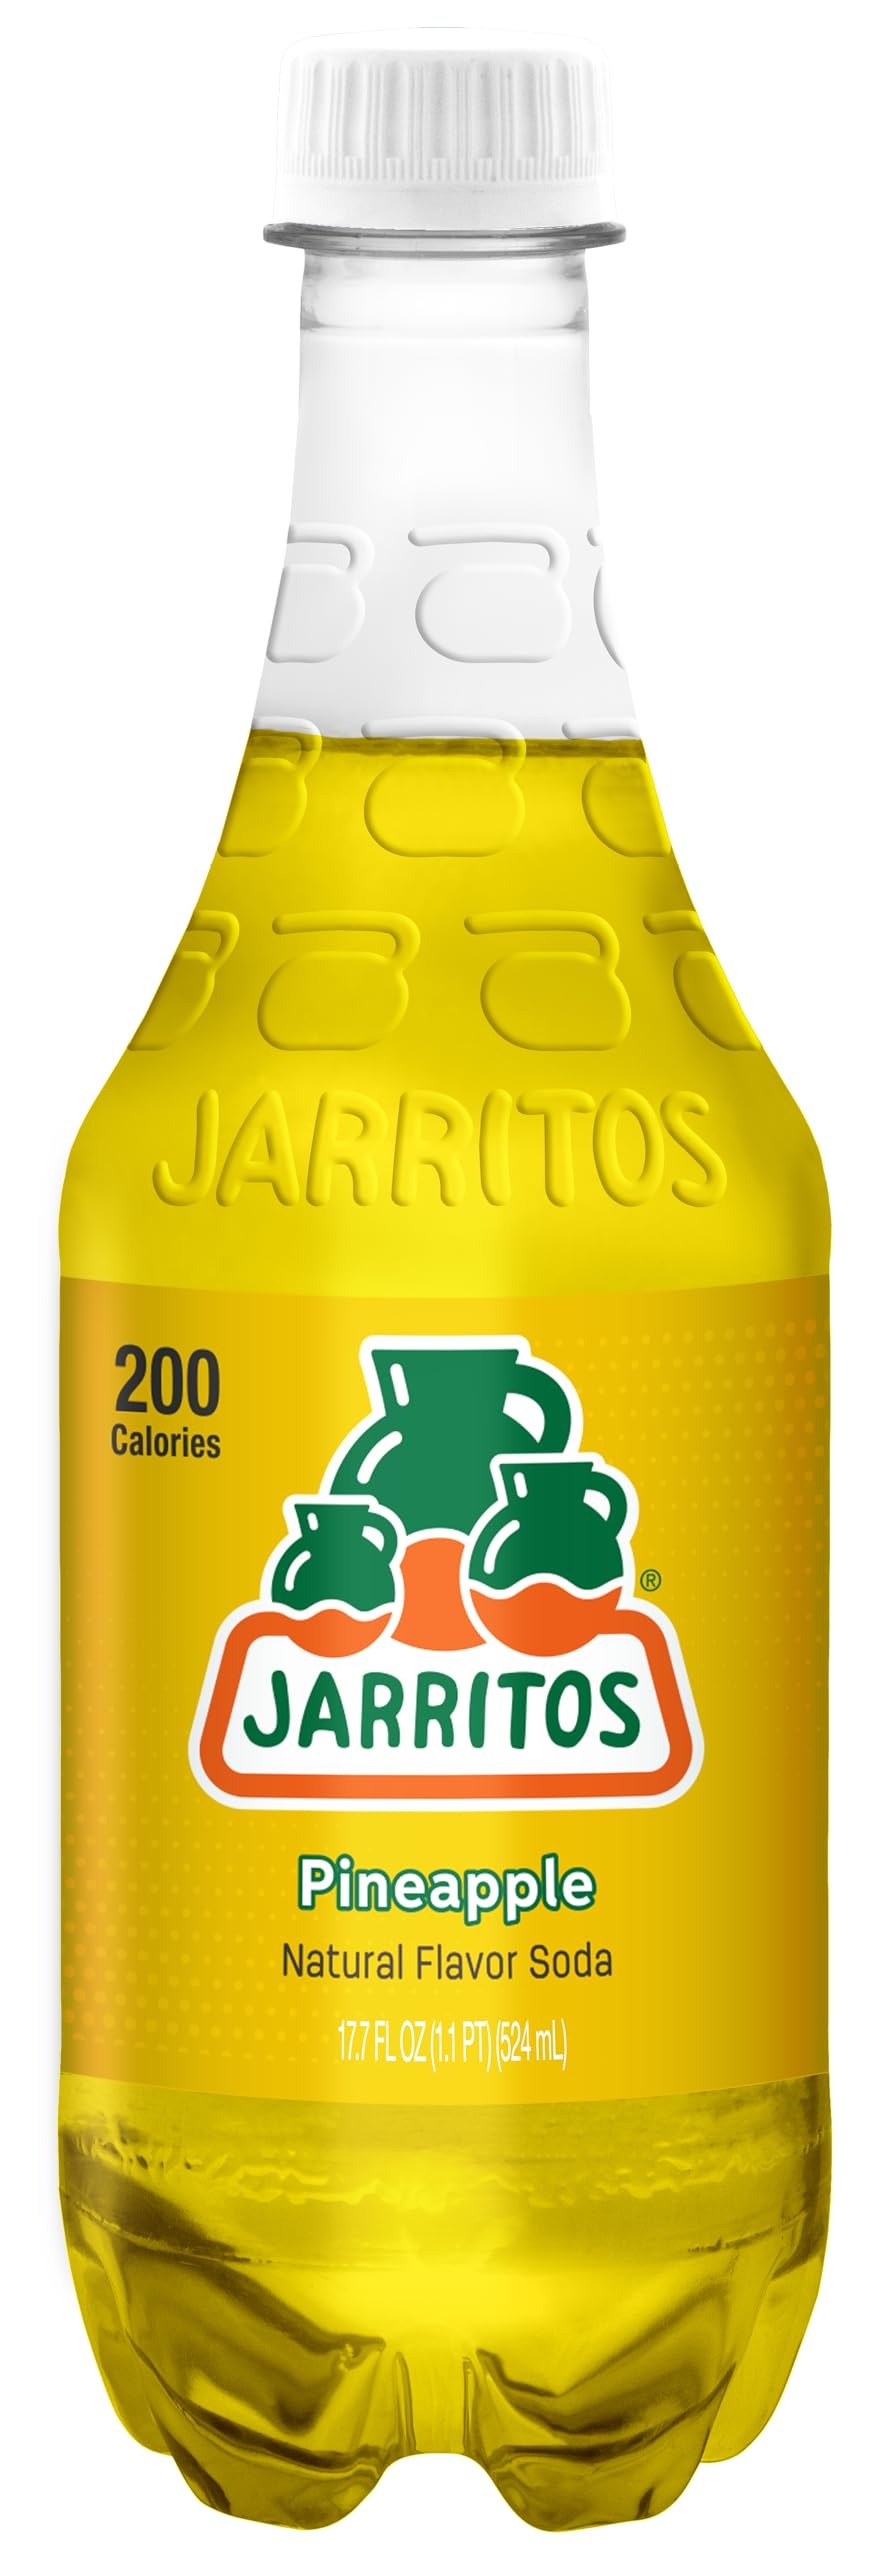
Item Name: Jarritos Pineapple Soda, 24 Pack of 17.7 oz Bottles (524ml), Authentic Mexican Soft Drink, Tropical Pineapple Flavor
Bullet Point 1: Authentic Mexican Soda
Bullet Point 2: Made with real cane sugar for a naturally satisfying sweetness
Bullet Point 3: Pineapple flavor that delivers a delicious tropical flavor
Bullet Point 4: Ideal for kids' parties, BBQs, or a flavorful pick-me-up
Bullet Point 5: Pairs perfectly with spicy foods or enjoyed on its own as a thirst-quencher
Value: 424.8
Unit: Fl Oz

Price: 36.42